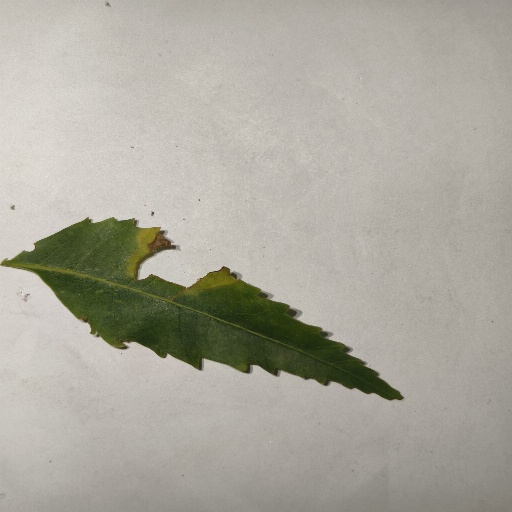
Species: Neem
Leaf condition: Shot Hole Leaf